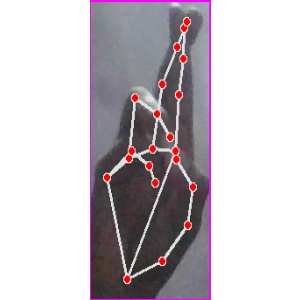
अक्षर: र